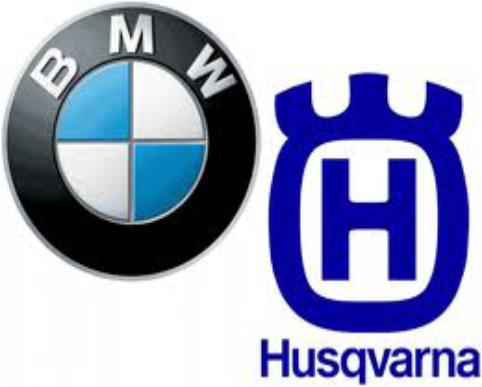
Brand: Husqvarna-1
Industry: Transportation